Question: Please indicate a possible affordance area of baseball bat that can be used for swinging
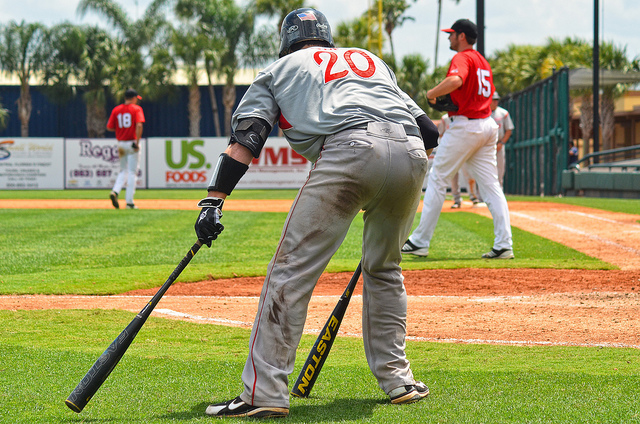
Answer: [150.636, 221.232, 225.908, 305.565]